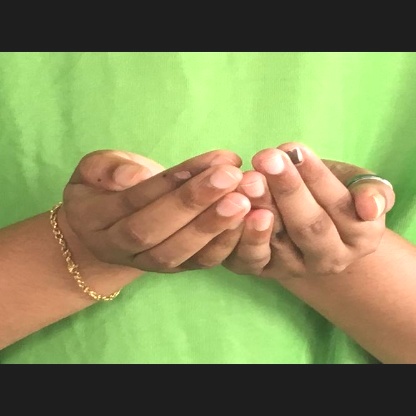
Mudra: Pushpaputa